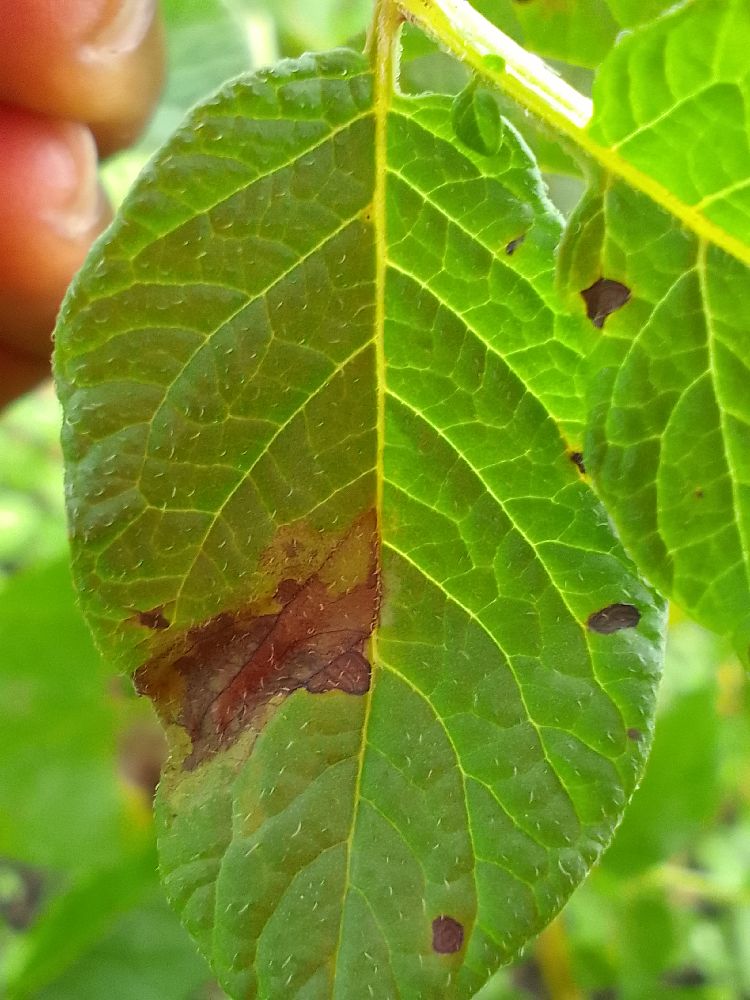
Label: Late blight